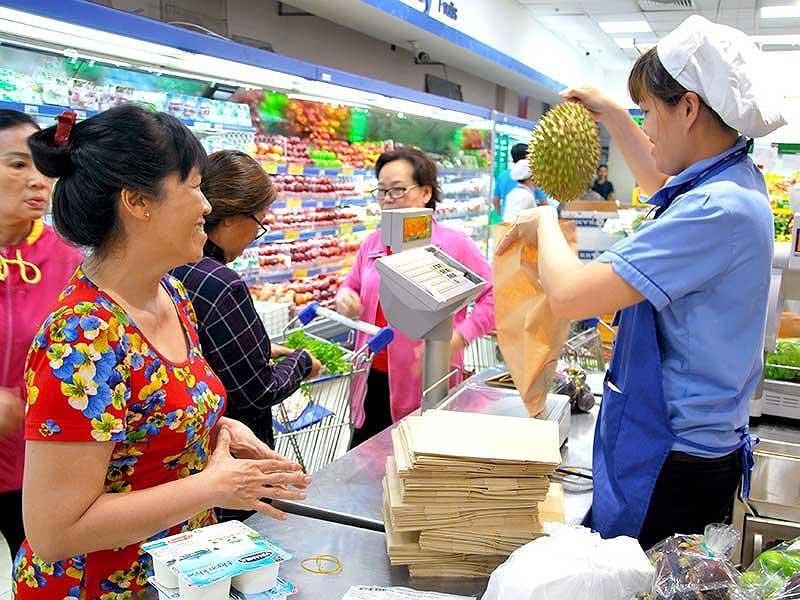
có một nhóm người đang đứng ở trước quầy thanh toán